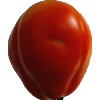
Label: Tomato 1